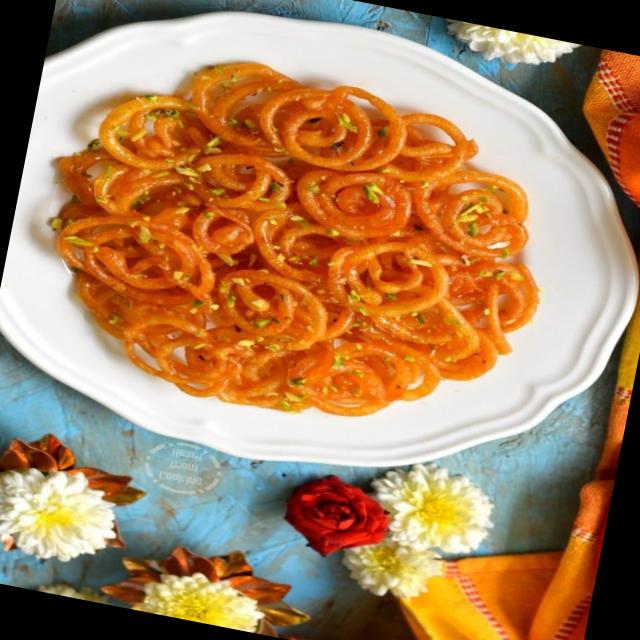
Dish: jalebi